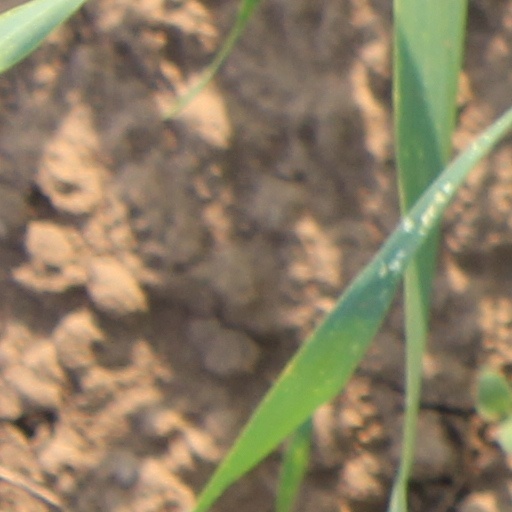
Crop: wheat